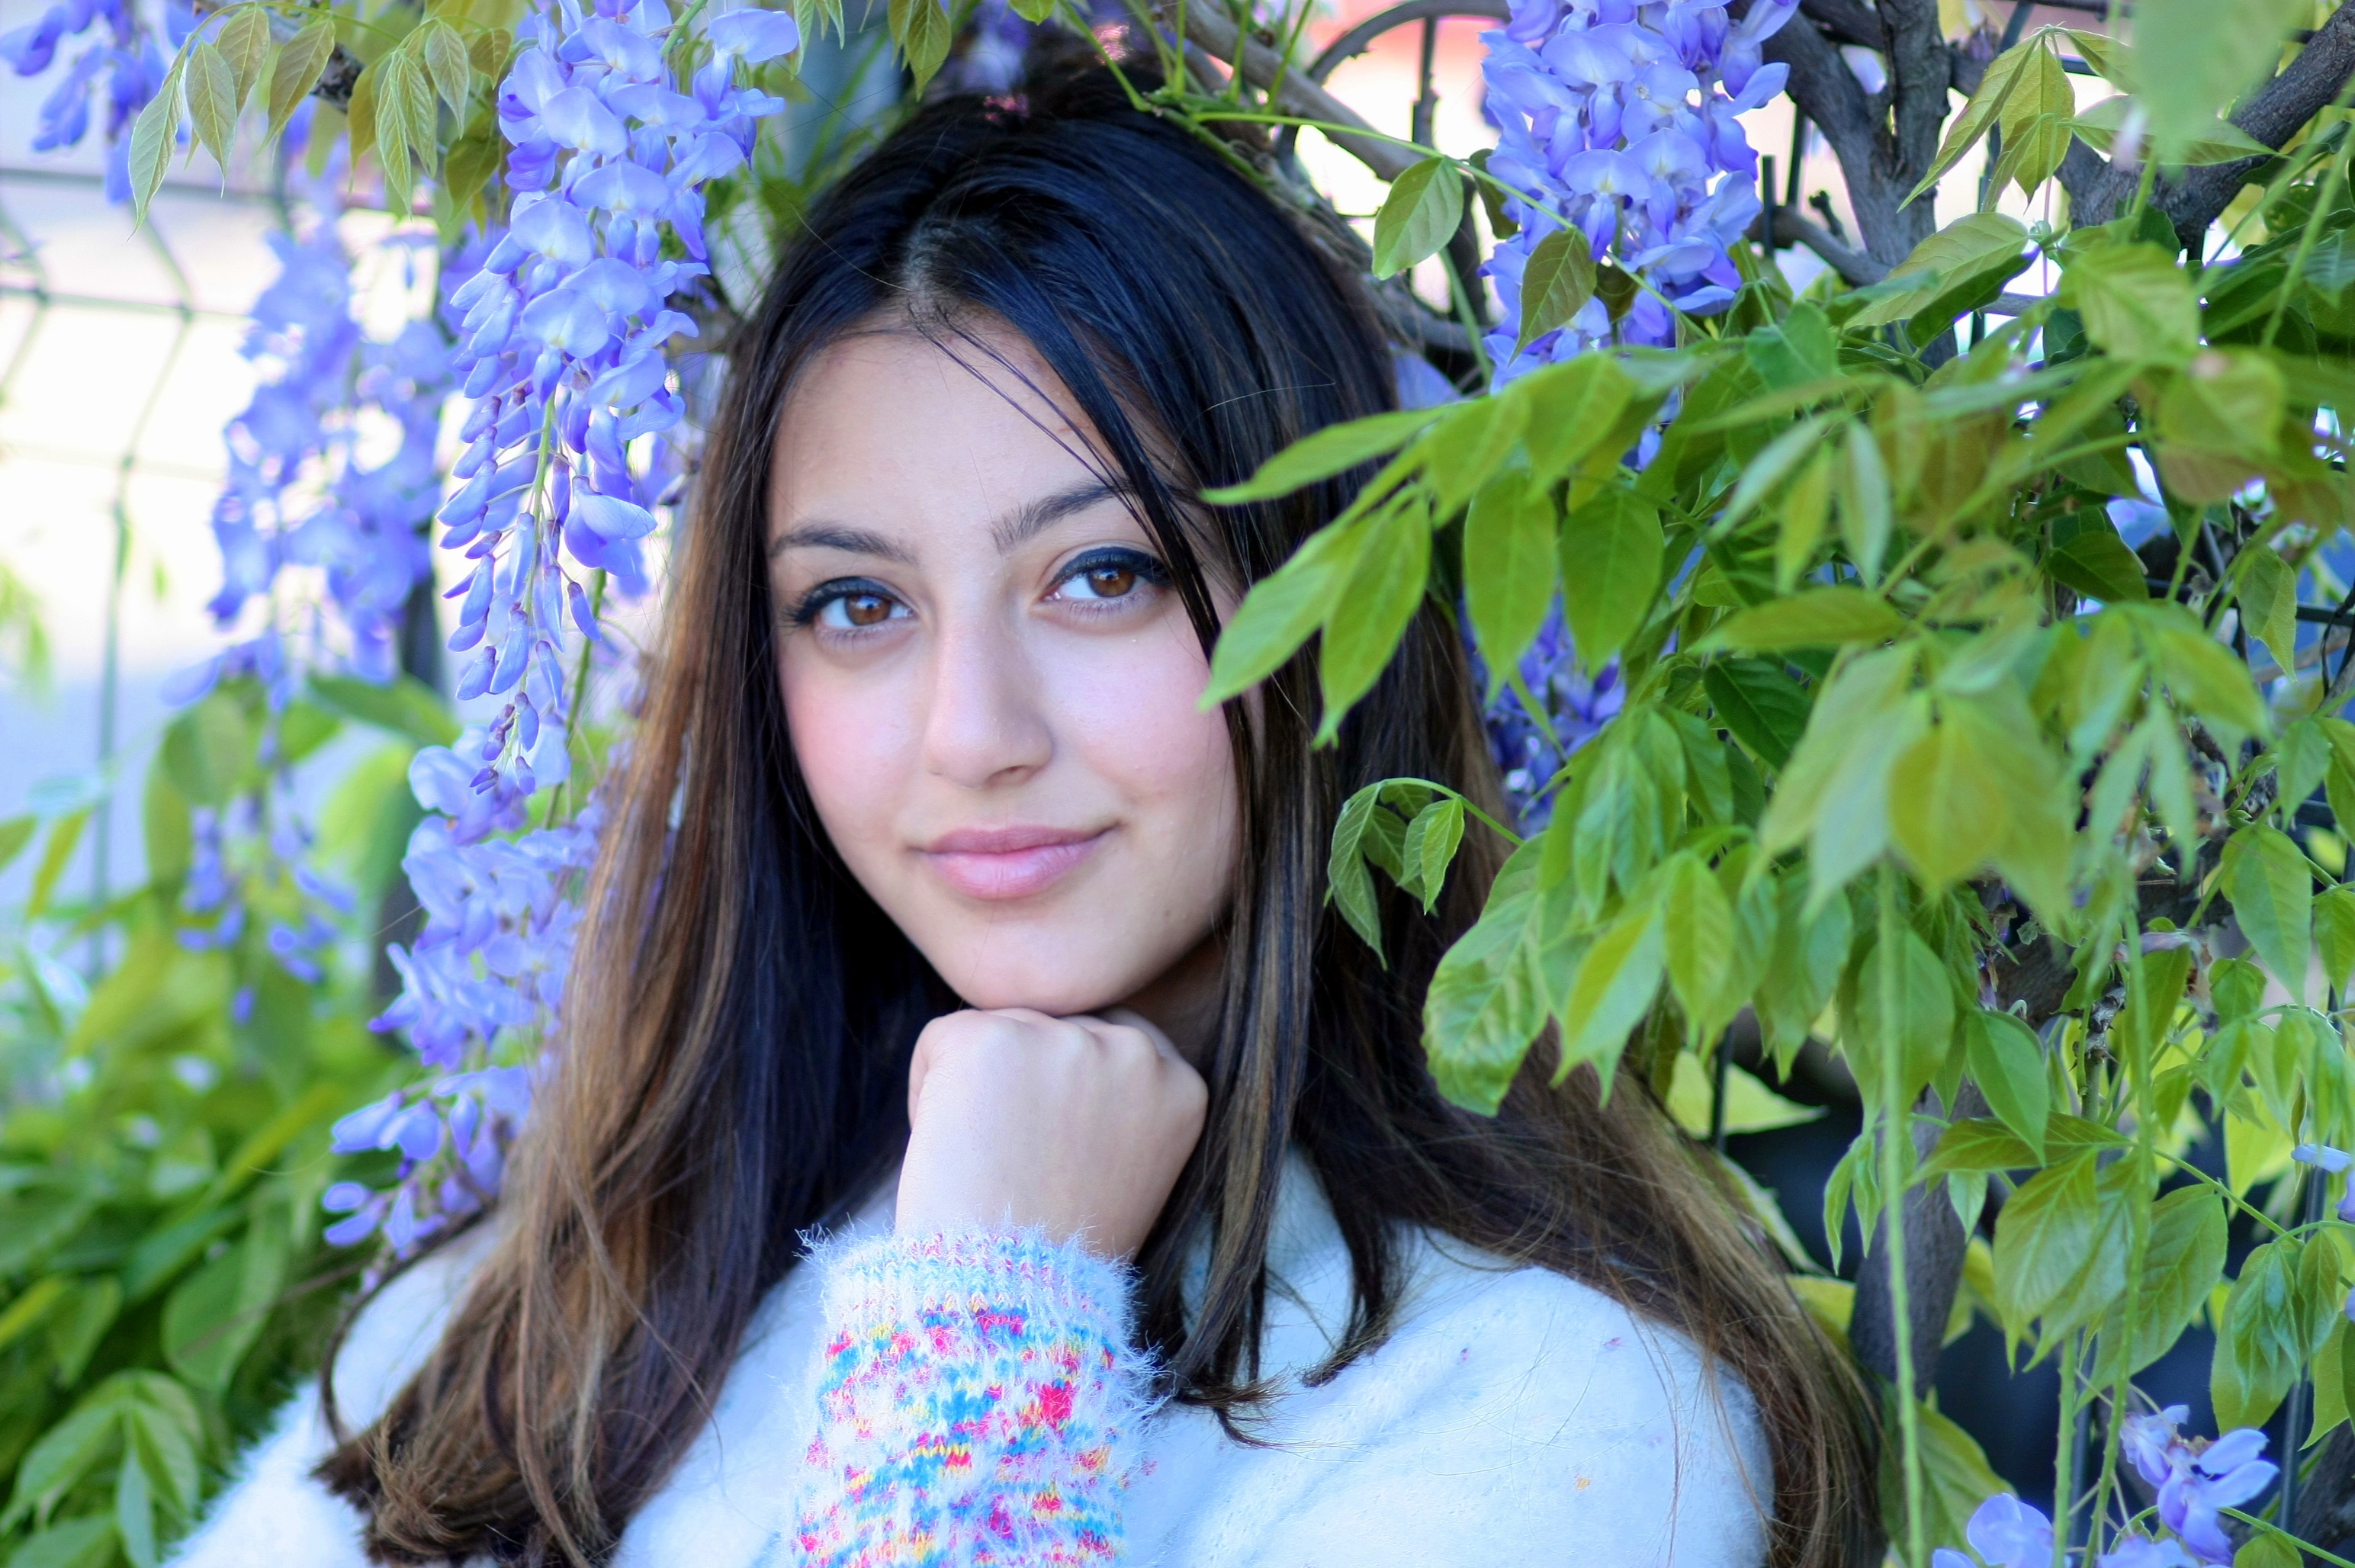
person, fence, plant, girl, woman, hair, photography, flower, brunette, portrait, model, green, color, fashion, blue, lady, hairstyle, smile, long hair, flowers, human body, black hair, face, dress, eye, head, skin, beauty, organ, photo shoot, brown eyes, mov, portrait photography